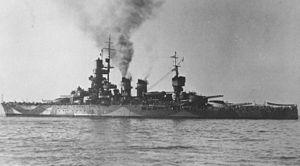
La classe Andrea Doria ou Caio Duilio est un groupe de deux cuirassés dreadnought construits pour la Regia Marina au début des années 1910 et achevés au cours de la Première Guerre mondiale. Il s'agit d'une amélioration de la classe Conte di Cavour précédente. Ils servirent durant les deux guerres mondiales.
L’Andrea Doria est un cuirassé de classe Andrea Doria lancé par la marine italienne durant la Première Guerre mondiale.
Le cuirassé est un type de navire de guerre apparu à partir du milieu du XIXᵉ siècle, dont le blindage constituait la première caractéristique, et dont l'artillerie principale était composée de pièces d'artillerie les plus puissantes du moment. Au début du XXᵉ siècle, apparut une variante des cuirassés, le croiseur de bataille, avec une artillerie et un déplacement à peine inférieurs à ceux des cuirassés, mais avec un blindage plus léger, et une plus grande vitesse. Les cuirassés les plus modernes de la Seconde Guerre mondiale ont été une synthèse de ces deux types, avant d'être supplantés par les porte-avions d'attaque.
Le croiseur de bataille est un type de navire de guerre apparu au début du XXᵉ siècle. Ses caractéristiques sont semblables à celles du cuirassé pour le déplacement, le calibre de l'artillerie principale, l'effectif de l'équipage, le rayon d'action, mais sa vitesse est nettement supérieure, dépassant aussi celle des plus grands croiseurs de l'époque, grâce à des dimensions de coque et un appareil propulsif plus puissant. Ce poids supplémentaire est compensé, sur les navires de conception britannique, par un blindage plus léger, et cette moindre protection constitue la principale restriction à l'emploi de ce type de navire ainsi que le montrent les principaux combats auxquels ils participent pendant la Première Guerre mondiale.